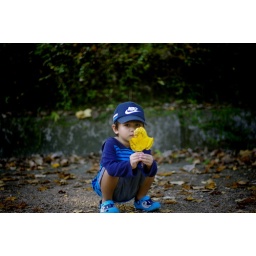
little boy in blue